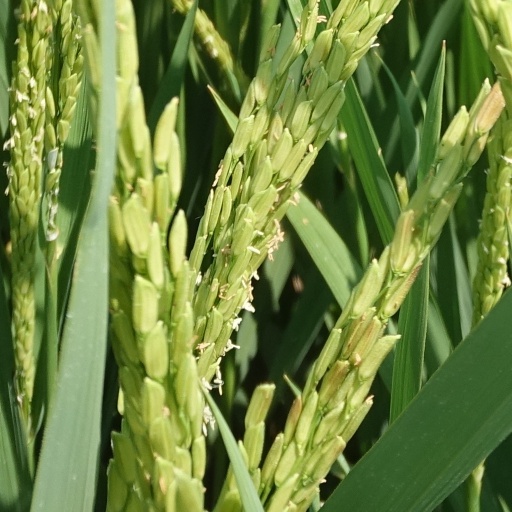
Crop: rice